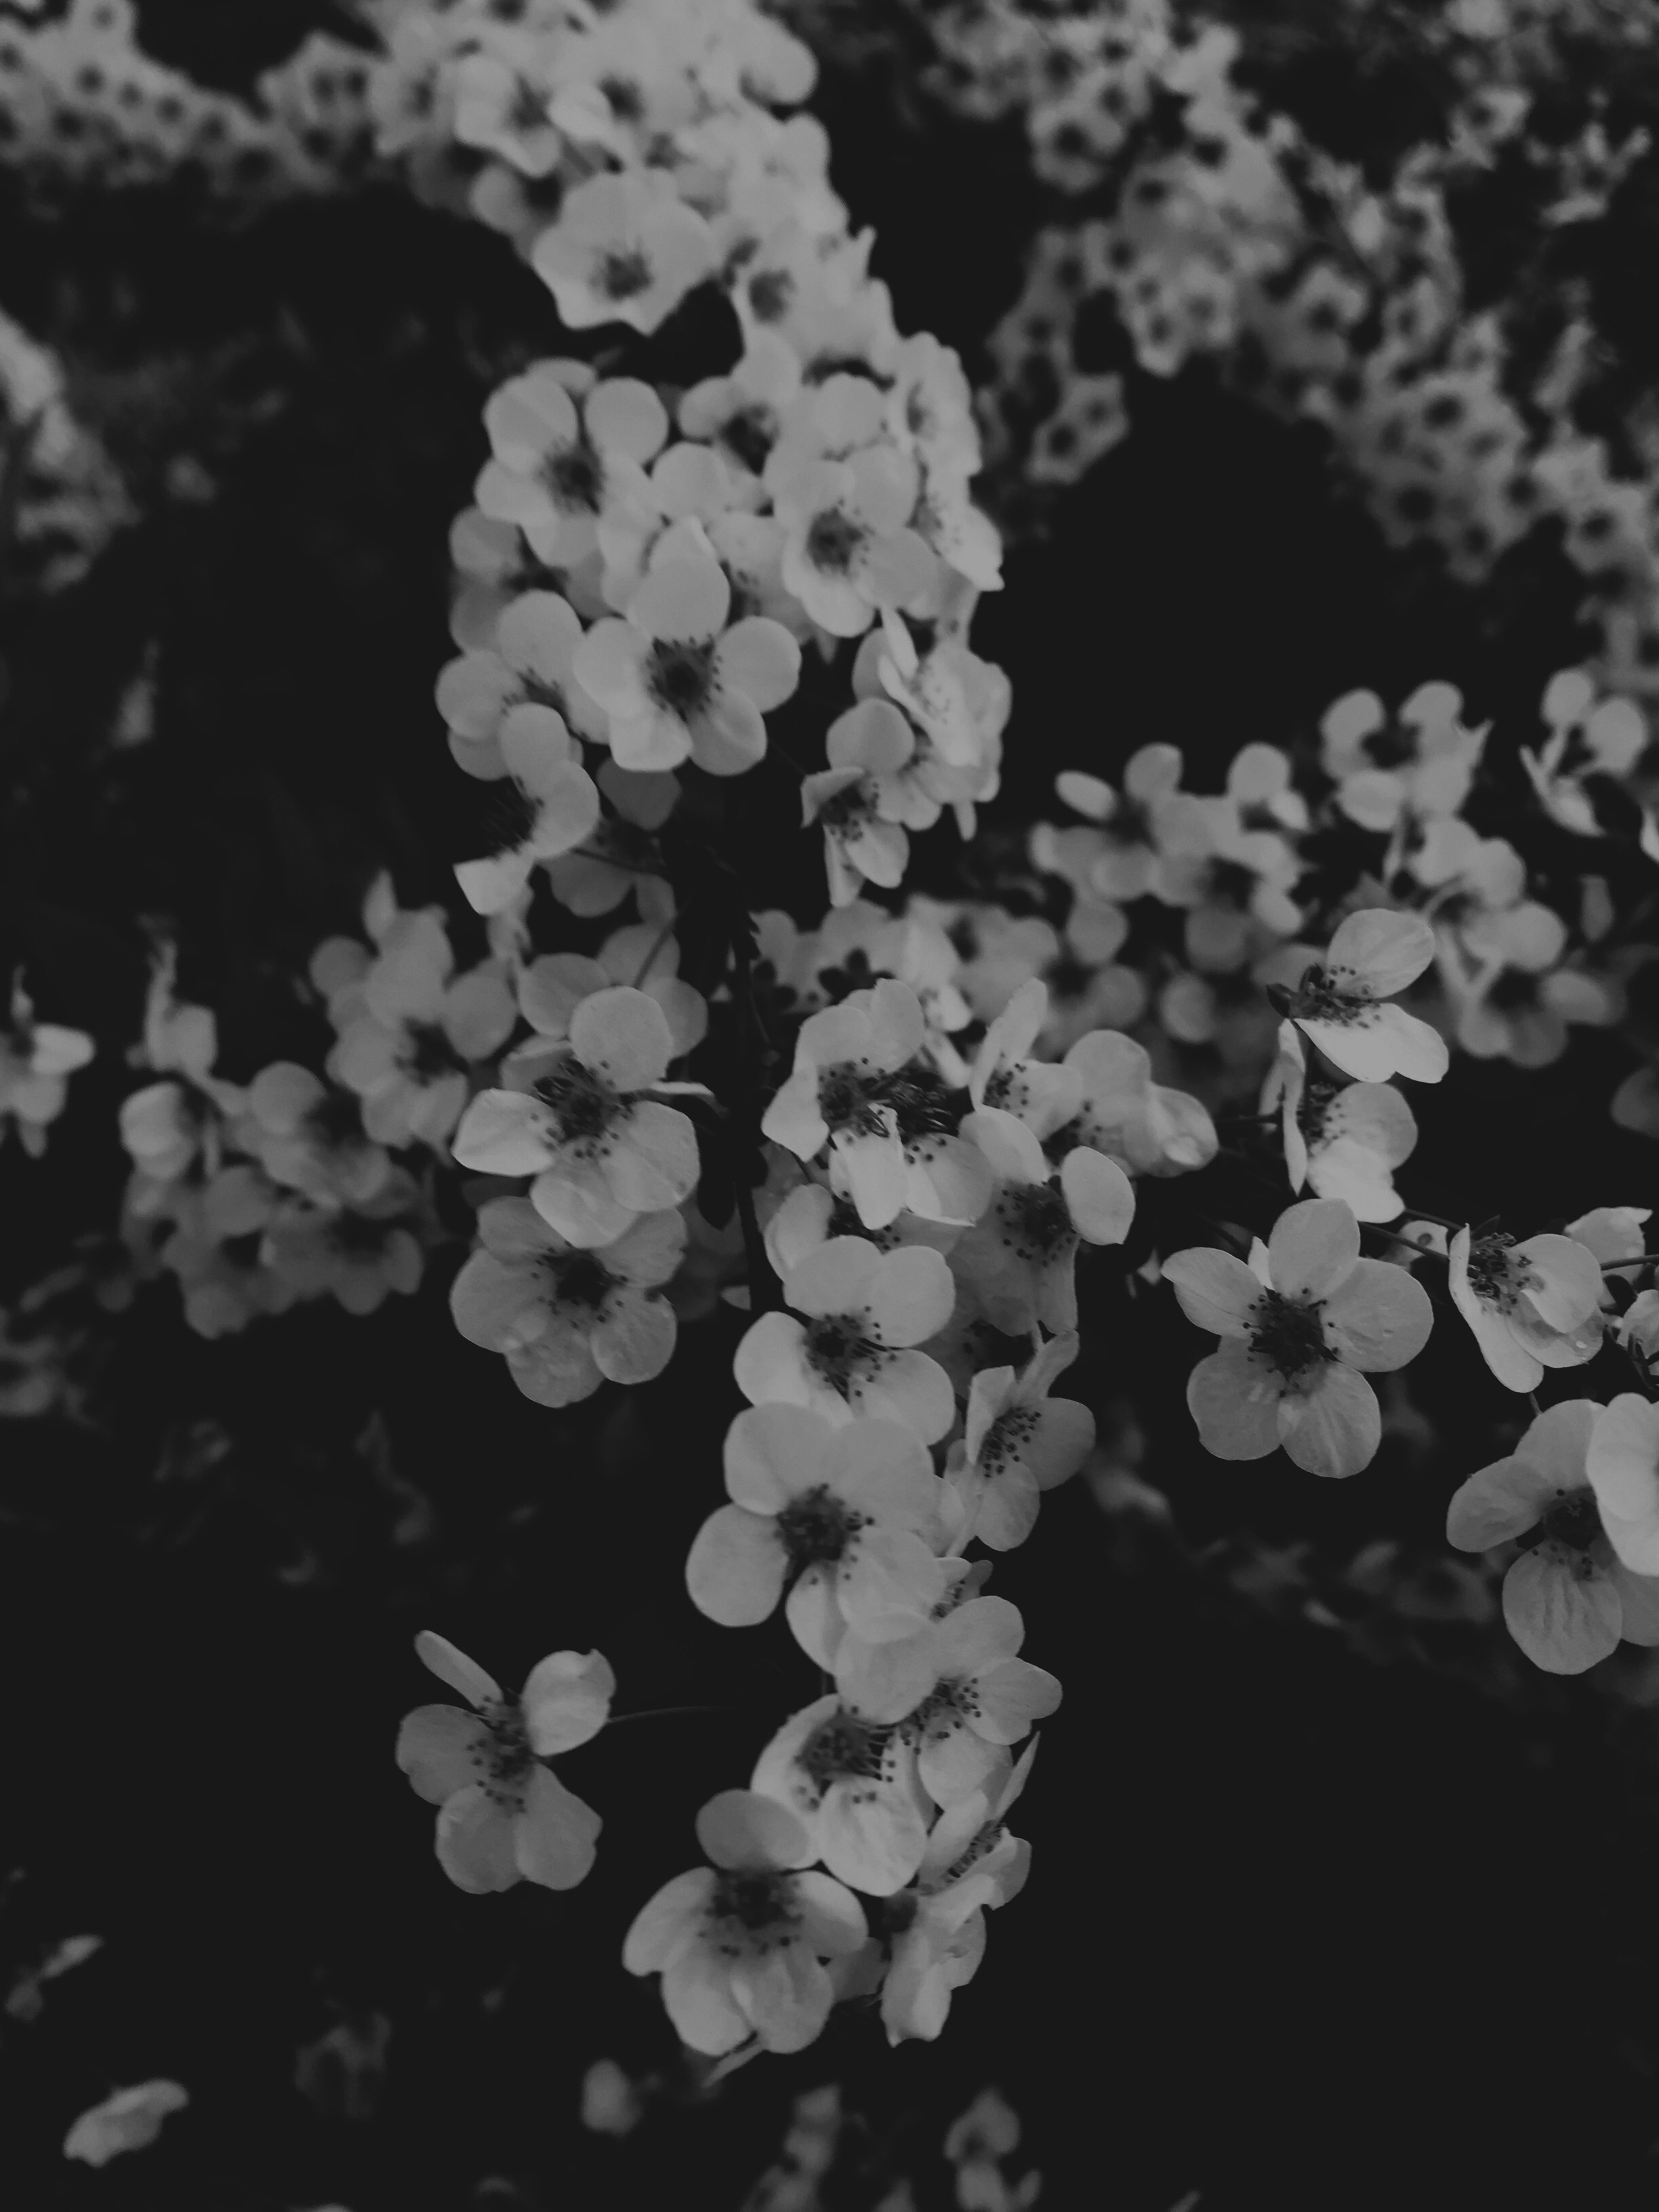
branch, blossom, black and white, plant, white, photography, leaf, flower, petal, frost, dark, pattern, spring, black, monochrome, flora, macro photography, monochrome photography